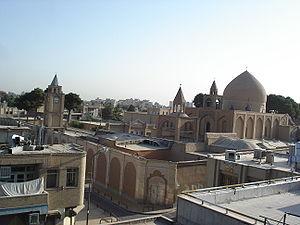
La Nouvelle-Djolfa ou Nor Djougha ou Nor Djoura est le quartier arménien d'Ispahan, fondé en 1606 par Abbas Iᵉʳ. Ce quartier, haut lieu culturel des Arméniens d'Iran, est situé sur la rive sud de la rivière Zayandeh rud ; ce quartier est nommé ainsi en mémoire de la ville de Djolfa/Djoulfa au Nakhidjevan d’où un très grand nombre des Arméniens déportés ici par le chah étaient originaires.